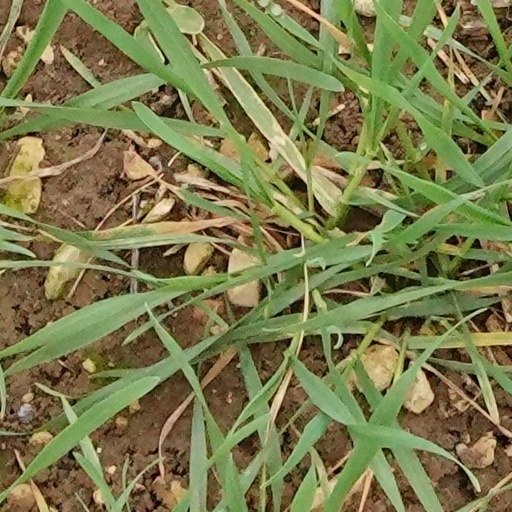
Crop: wheat